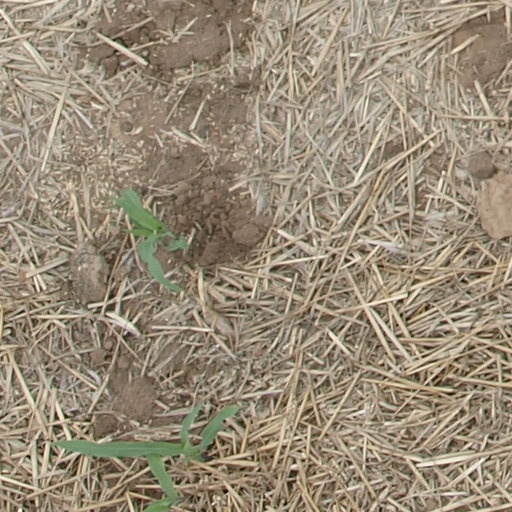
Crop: maize; corn